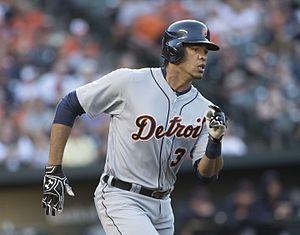
Steven Moya est un receveur des Tigers de Détroit de la Ligue majeure de baseball.